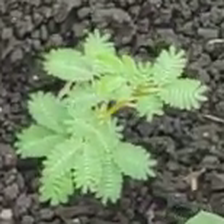
Weed species: Dwarf_cassia_(Chamaecrista pumila)